Thirty Years' War

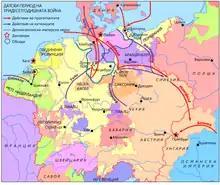
Danish intervention

At the same time, Spain was drawn into the conflict due to the strategic importance of the Spanish Road for their war in the Netherlands, and its proximity to the Palatinate. When an army led by Córdoba occupied the Lower Palatinate in October 1619, James I sent English naval forces against Spanish colonial possessions and threatened war if Spanish troops were not withdrawn by spring 1621. These actions were primarily designed to placate his opponents in Parliament, who considered his pro-Spanish policy a betrayal of the Protestant cause. Spanish chief minister Olivares correctly interpreted them as an invitation to open negotiations, and in return for an Anglo-Spanish alliance offered to restore Frederick to his Rhineland possessions.